Key Marco

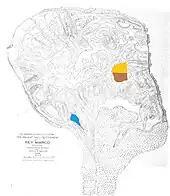
Map of Key Marco, showing the pond known as the "Court of the Pile Dwellers" in blue, the Van Beck excavation of 1964 in gold, and the Widmer excavation of 1995 in brown.

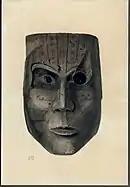
Water color painting by Wells Moses Sawyer of a carved and painted mask excavated from the "Court of the Pile Dwellers"

The "Court of the Pile Dwellers" at Key Marco was a small muck pond, covering less than an acre. The conditions in the muck preserved the wood and other objects, including those made with bone, fiber, gum, rawhide and gut. Objects of stone, shell and pottery were also found in the pond.